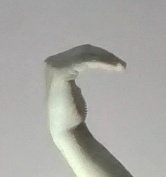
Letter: haa